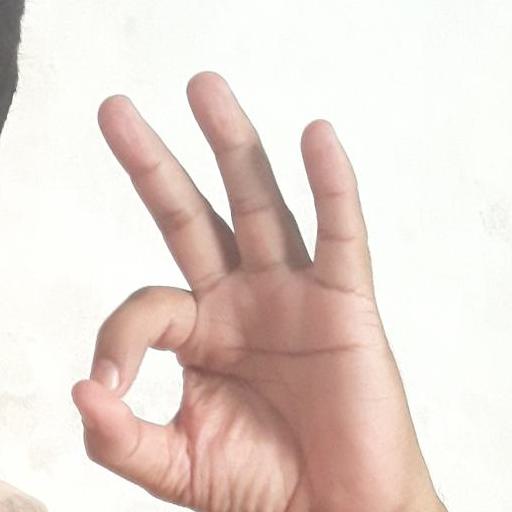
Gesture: ok